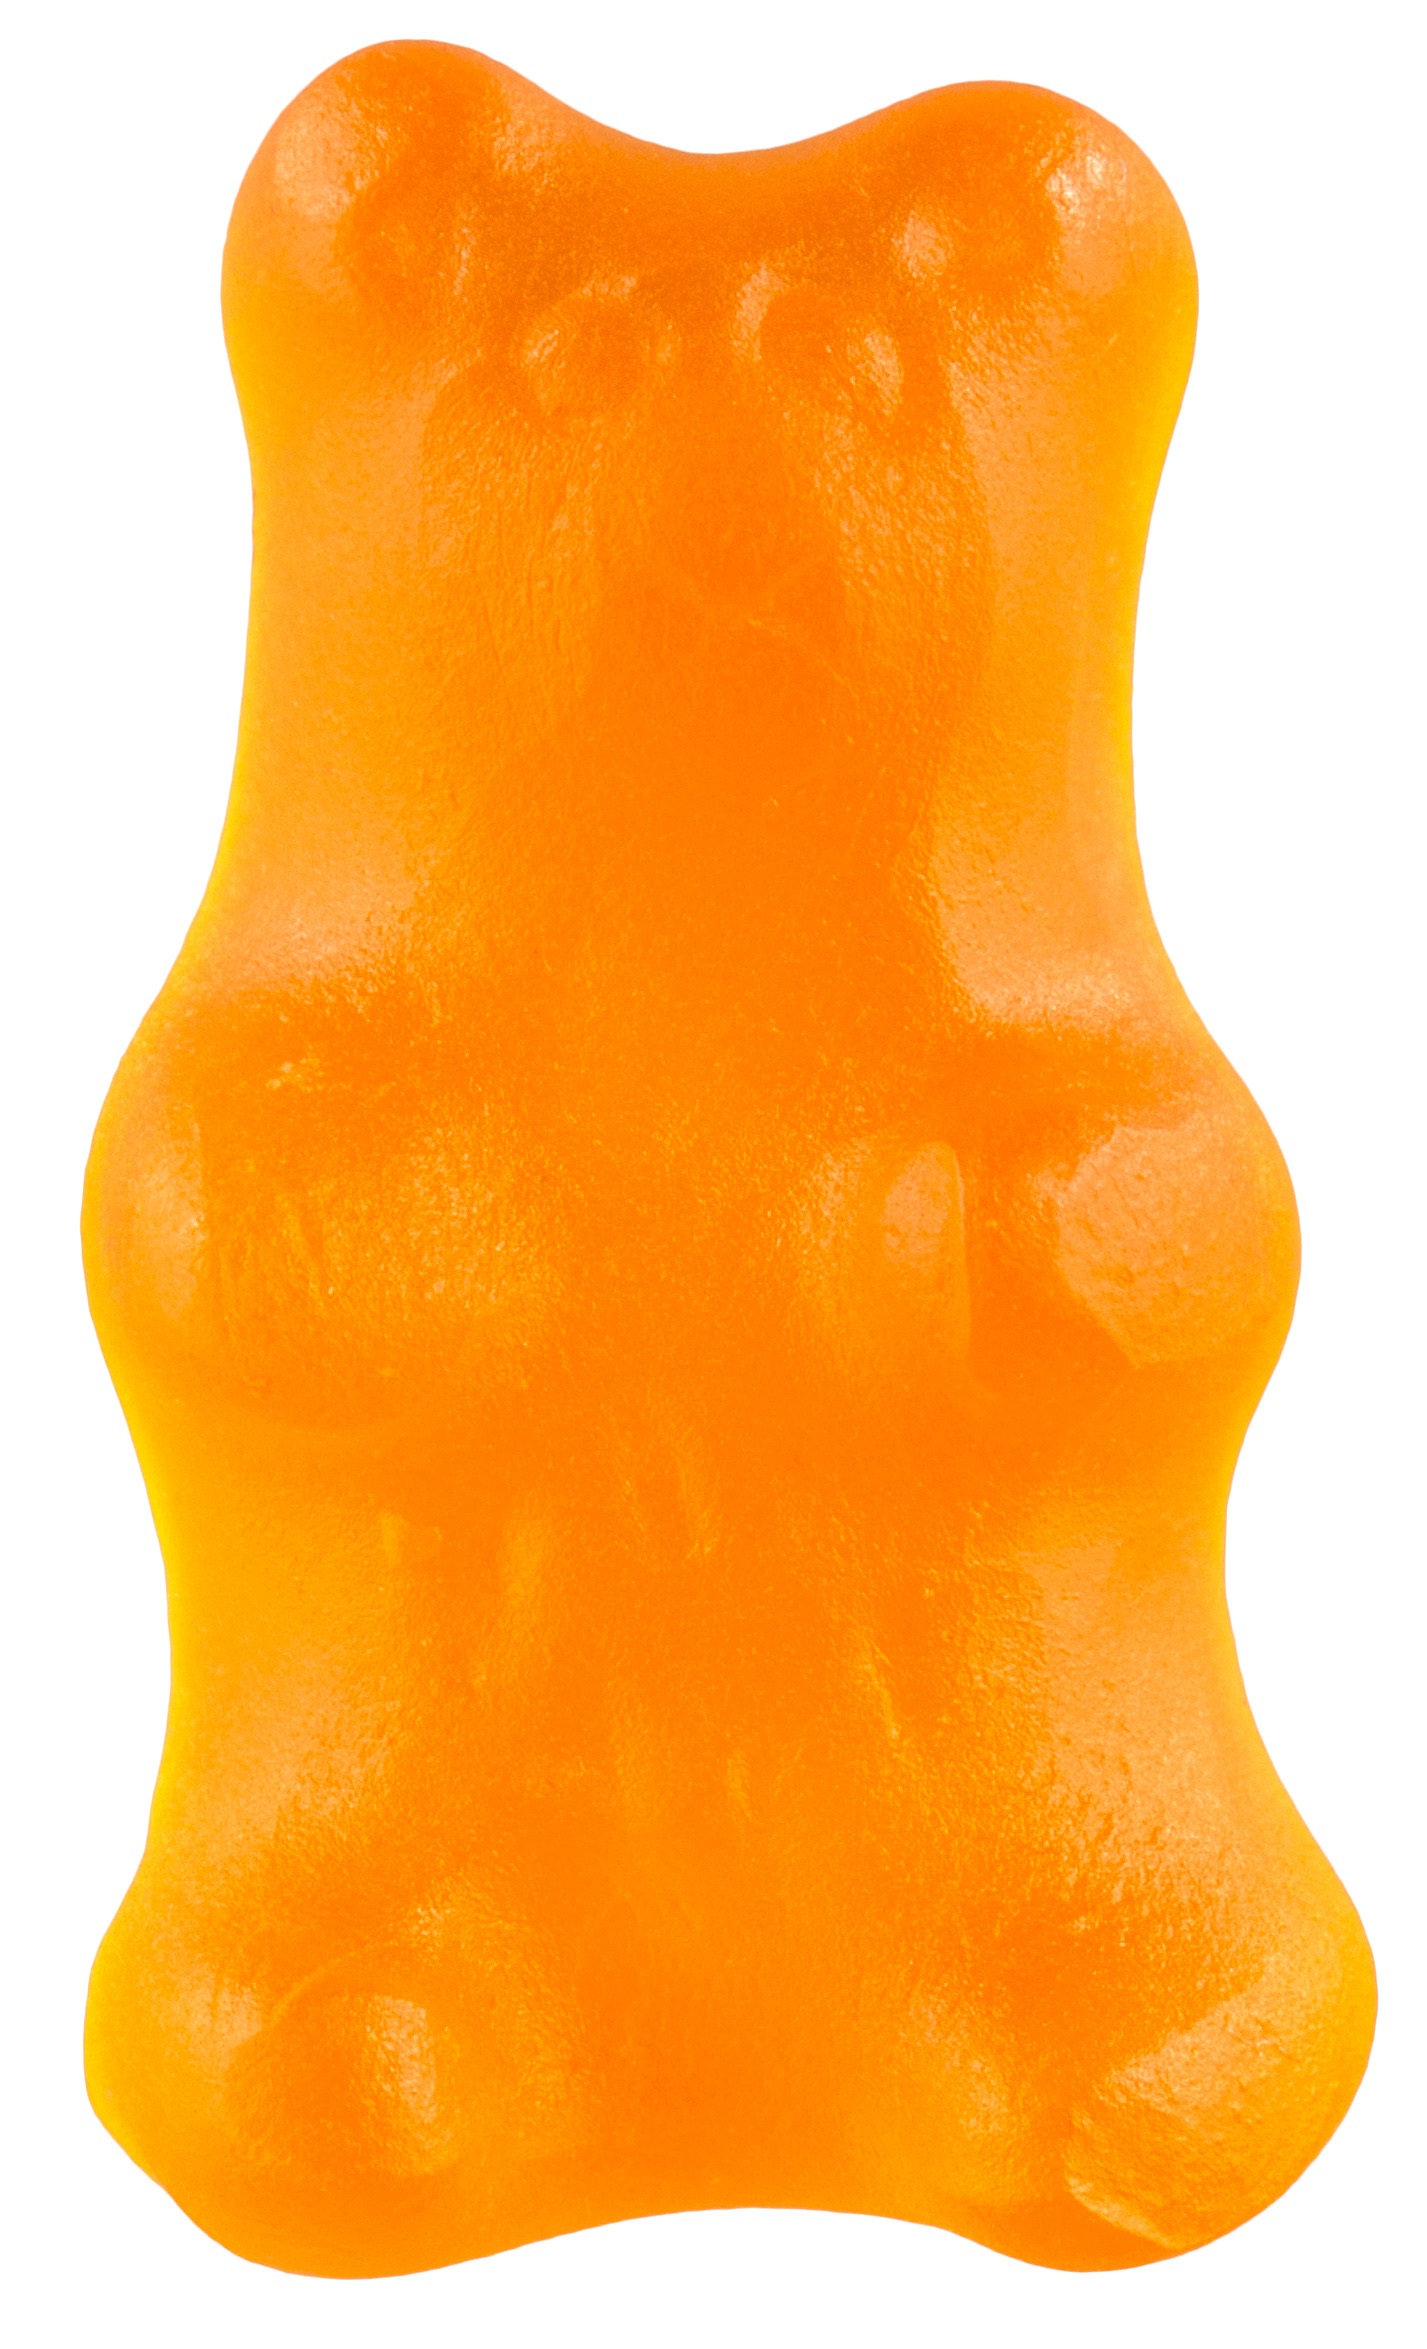
sweet, orange, food, produce, vegetable, furniture, colorful, yellow, snack, dessert, delicious, calories, jelly, sugar, bright, tasty, candy, chewy, cucurbita, confectionery, gummy, unhealthy, gummy bear, gummi candy, throw pillow